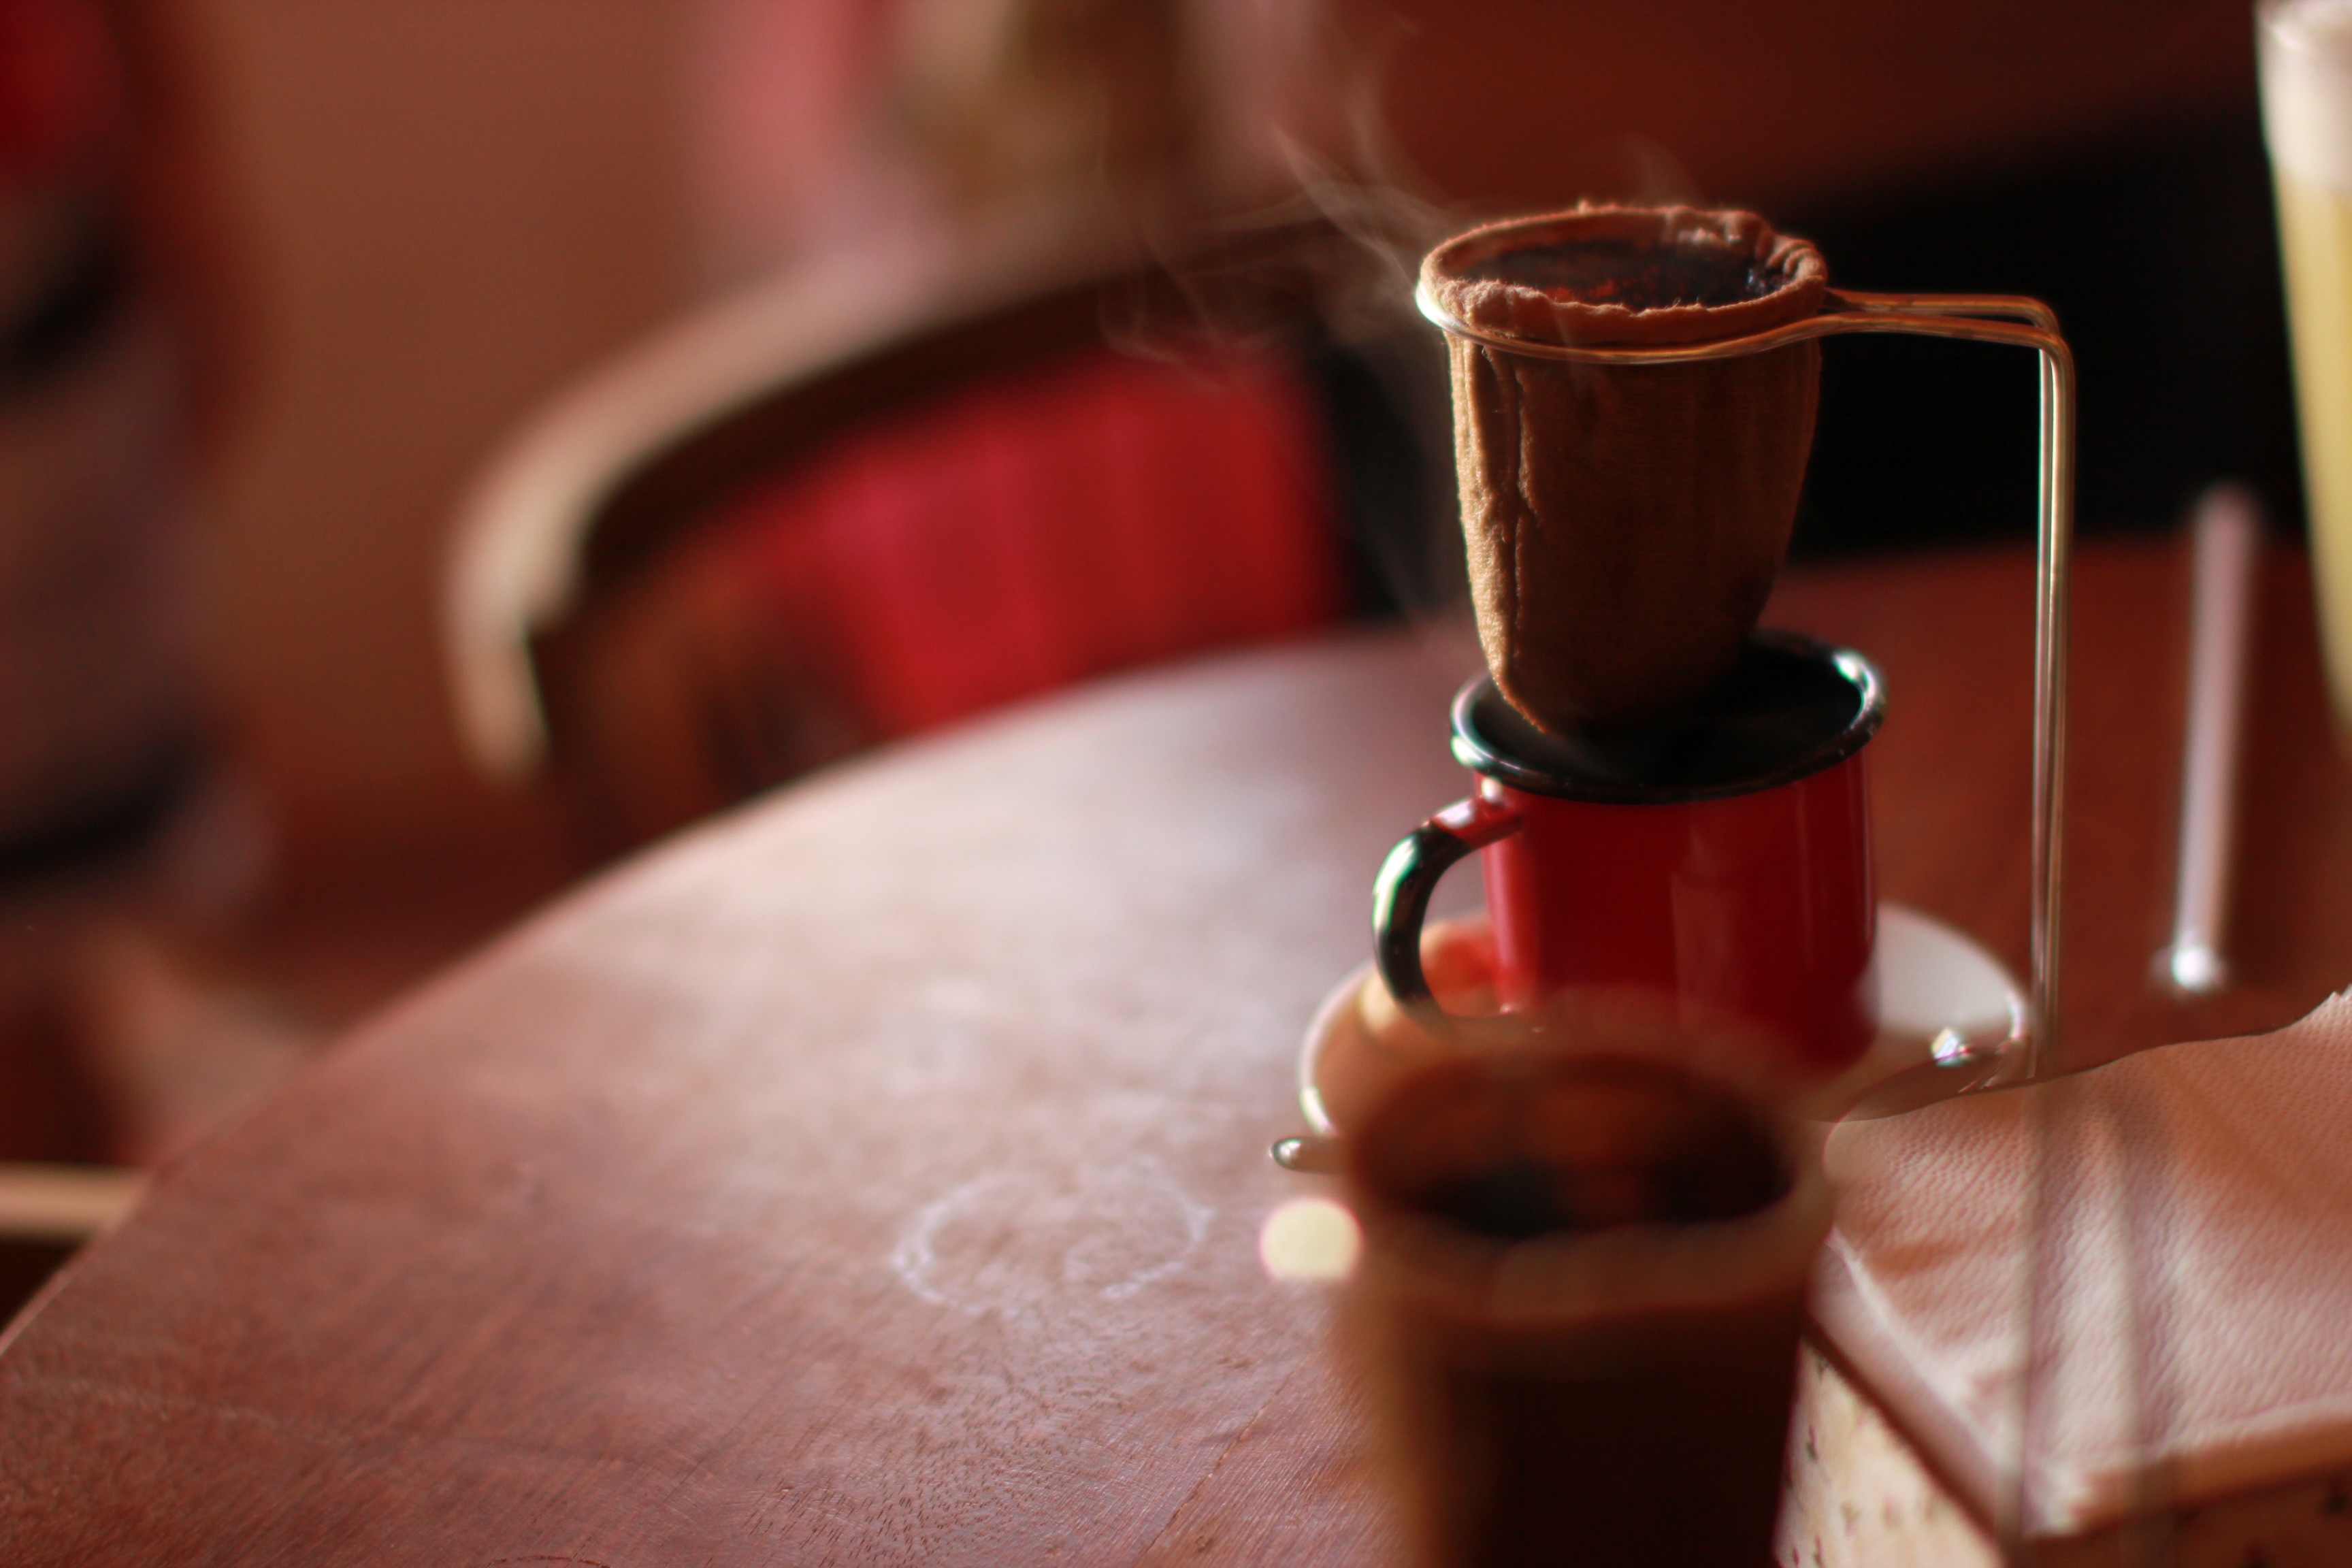
hand, food, red, drink, chocolate, dessert, lighting, close up, sweetness, macro photography, flavor